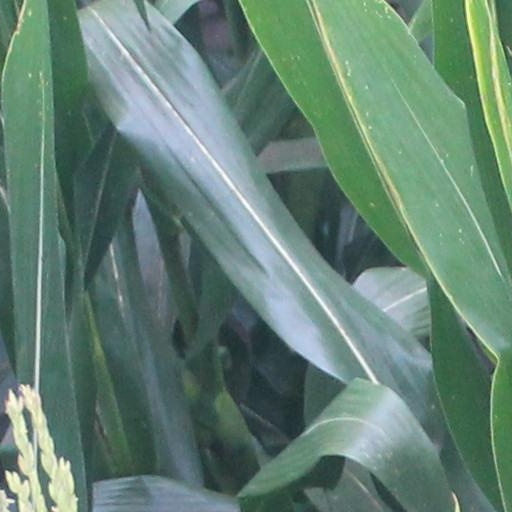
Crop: maize; corn